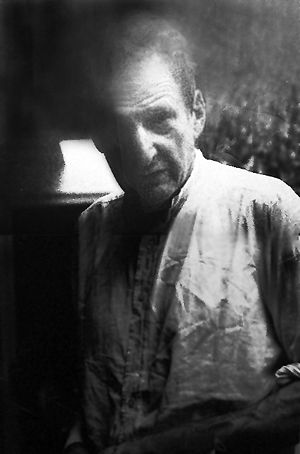
Lucian Freud
Lucian Michael Freud var en britisk kunstmaler af tysk oprindelse. Freud anses for at være en af sin tids største figurative malere.